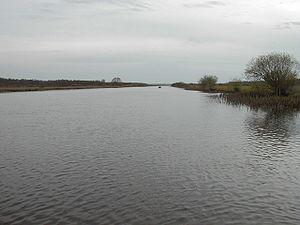
La Deïma est une rivière de Russie qui coule dans l'oblast de Kaliningrad.